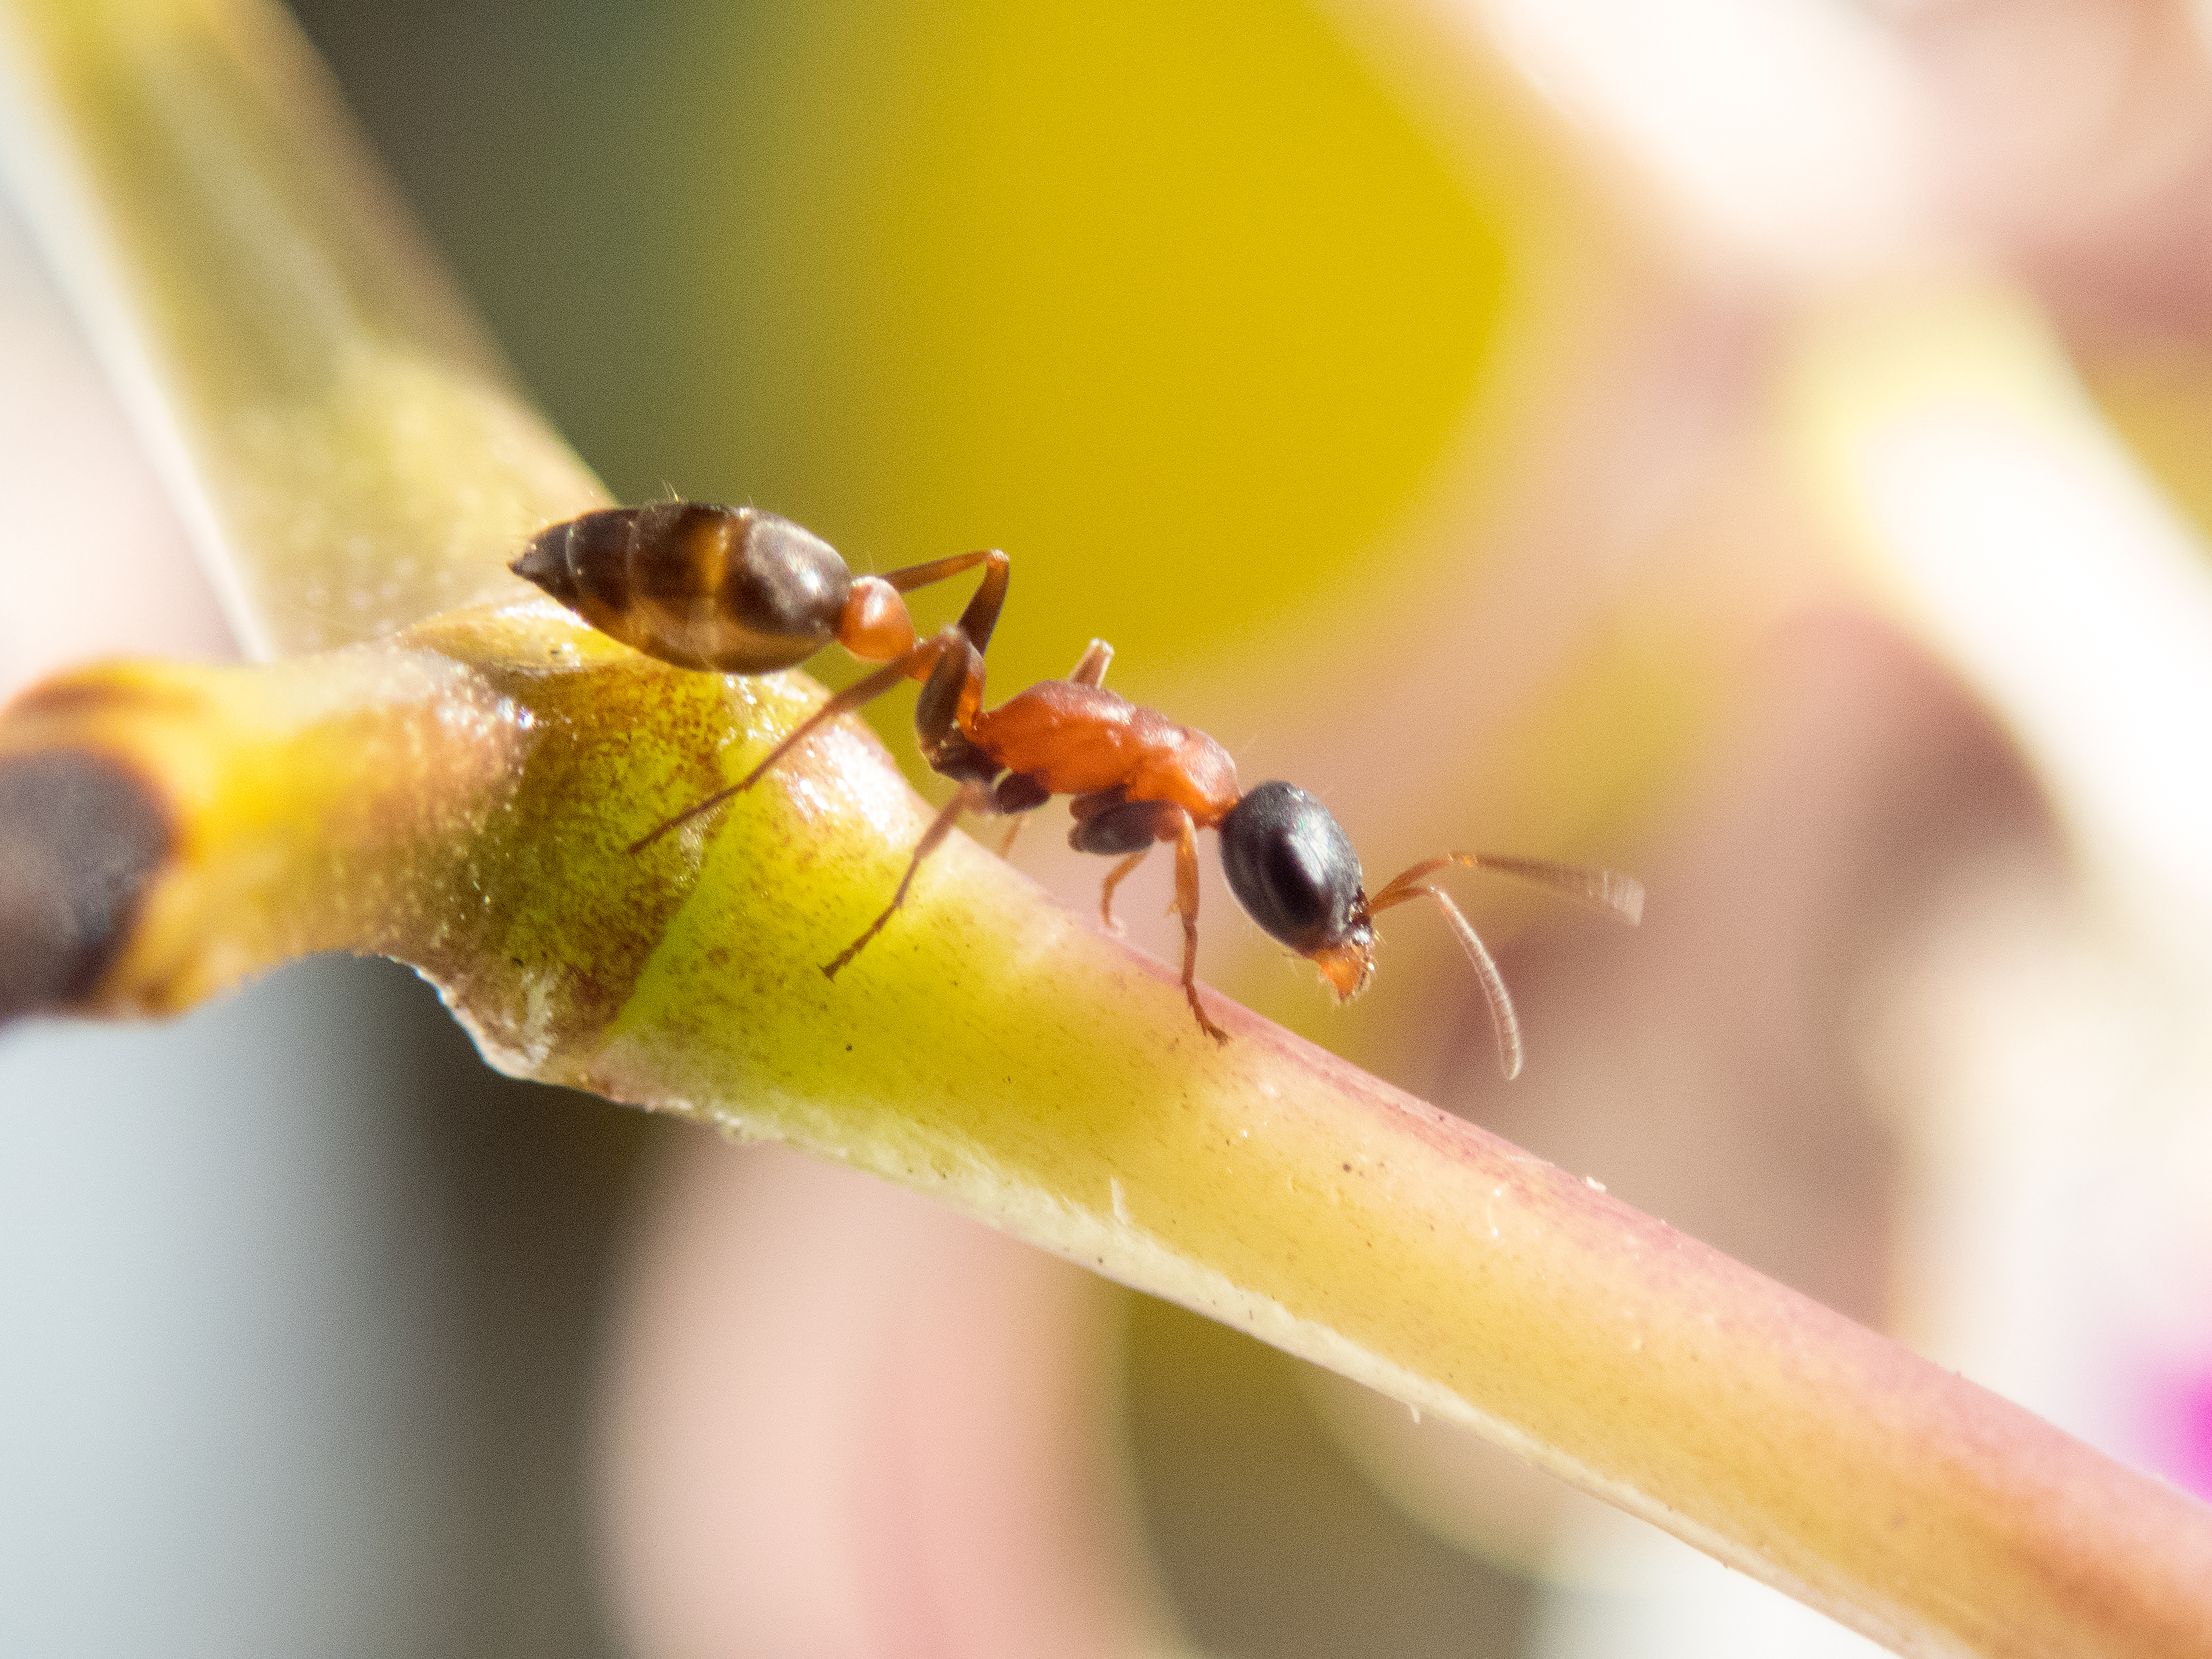
ant, insect, nature, bug, macro, invertebrate, wildlife, biology, pest, macro photography, membrane winged insect, wasp, organism, bee, hornet, nectar, honey bee, arthropod, plant stem